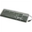
Label: keyboard